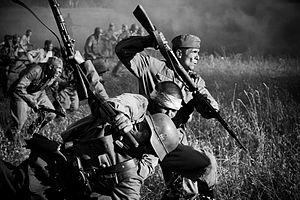
La Bataille de Brest-Litovsk, est un film biélorusse et russe réalisé par Alexandre Kott, sorti le 22 juin 2010 simultanément à Brest et à Moscou au Festival international du film de Moscou. Il évoque la bataille de la forteresse de Brest en 1941 entre les troupes russes et allemandes, deux ans après la première bataille de Brest-Litovsk entre les troupes polonaises et allemandes.